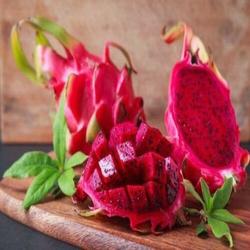
Label: Dragonfruit